Panther Park

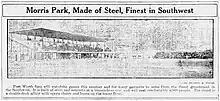
Newly-built Morris Park

The first park was initially called Morris Park, after club owner J. Walter Morris. The facility replaced Haines Park which existed from 1902 through 1910. By November 1914, after four seasons, Morris sold his interest in the club, and the new owner renamed it Panther Park.